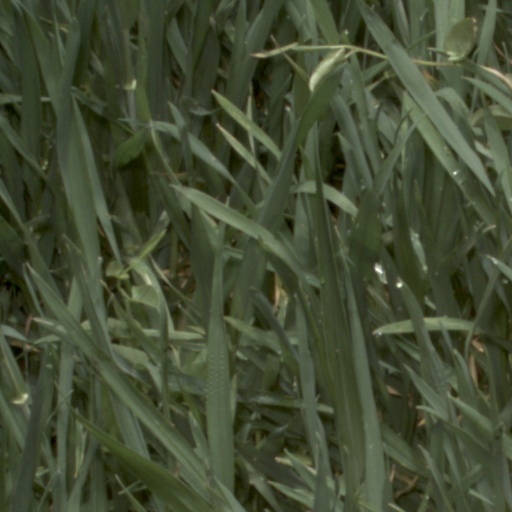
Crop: wheat